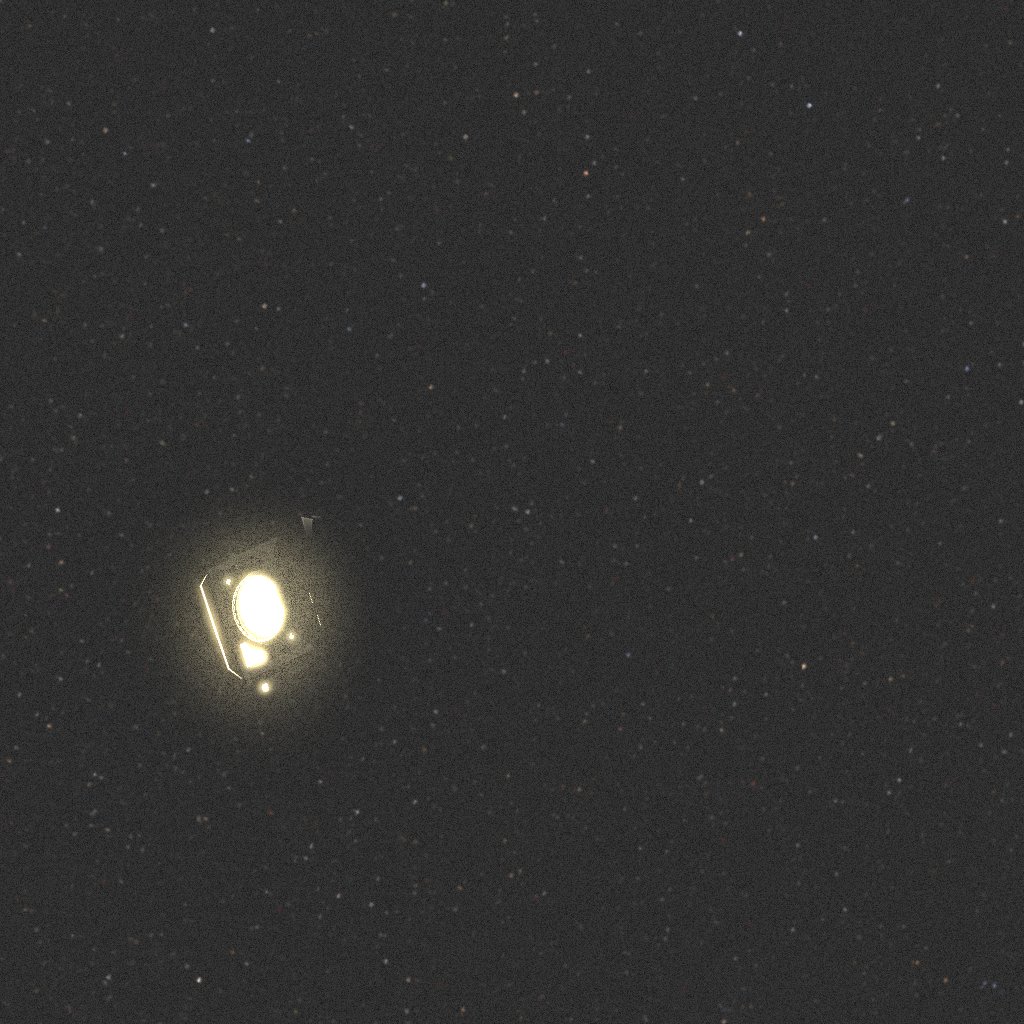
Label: proba_3_ocs